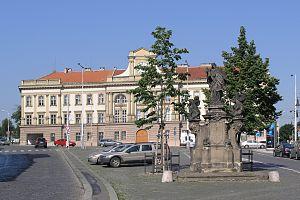
Pohořelec est une ancienne colonie et un quartier, maintenant une rue et un espace public à Prague, à la limite ouest du district de Hradčany à Prague 1, près de Strahov, non loin de Prague 6 et de Břevnov.